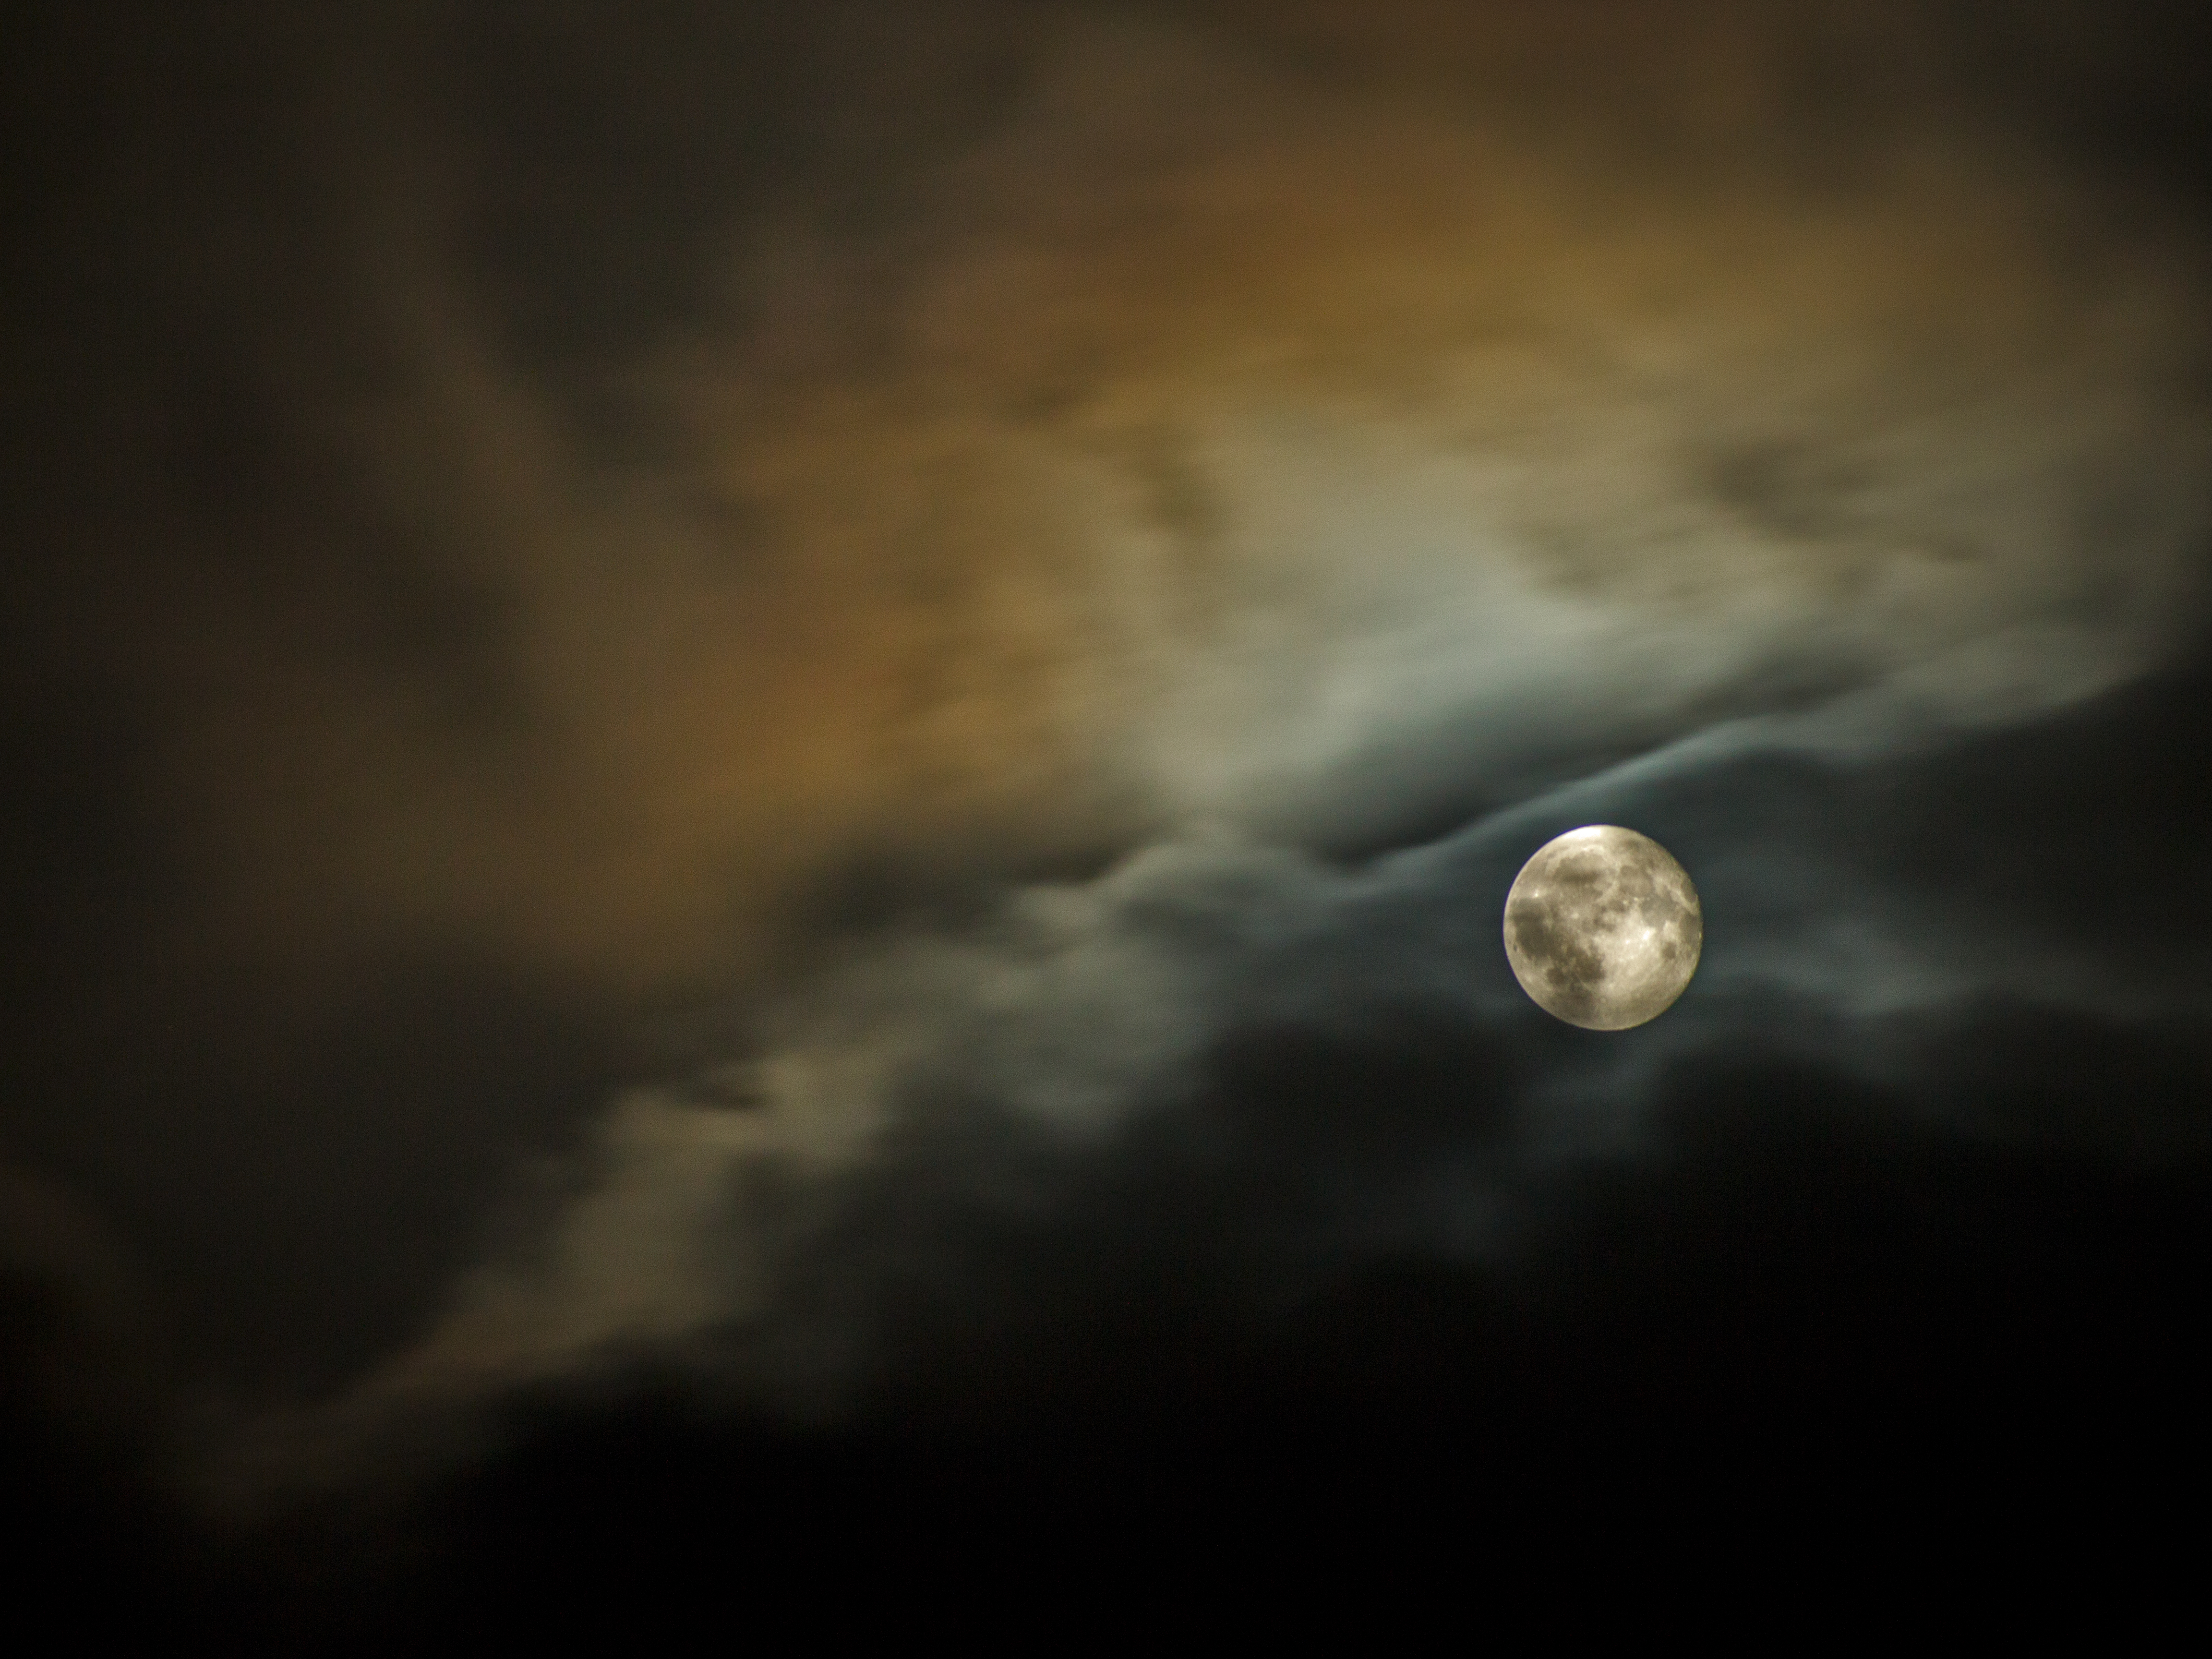
light, cloud, sky, night, sunlight, cloudy, atmosphere, darkness, night sky, moon, full moon, moonlight, outer space, astronomical object, meteorological phenomenon